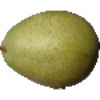
Label: Pear 1